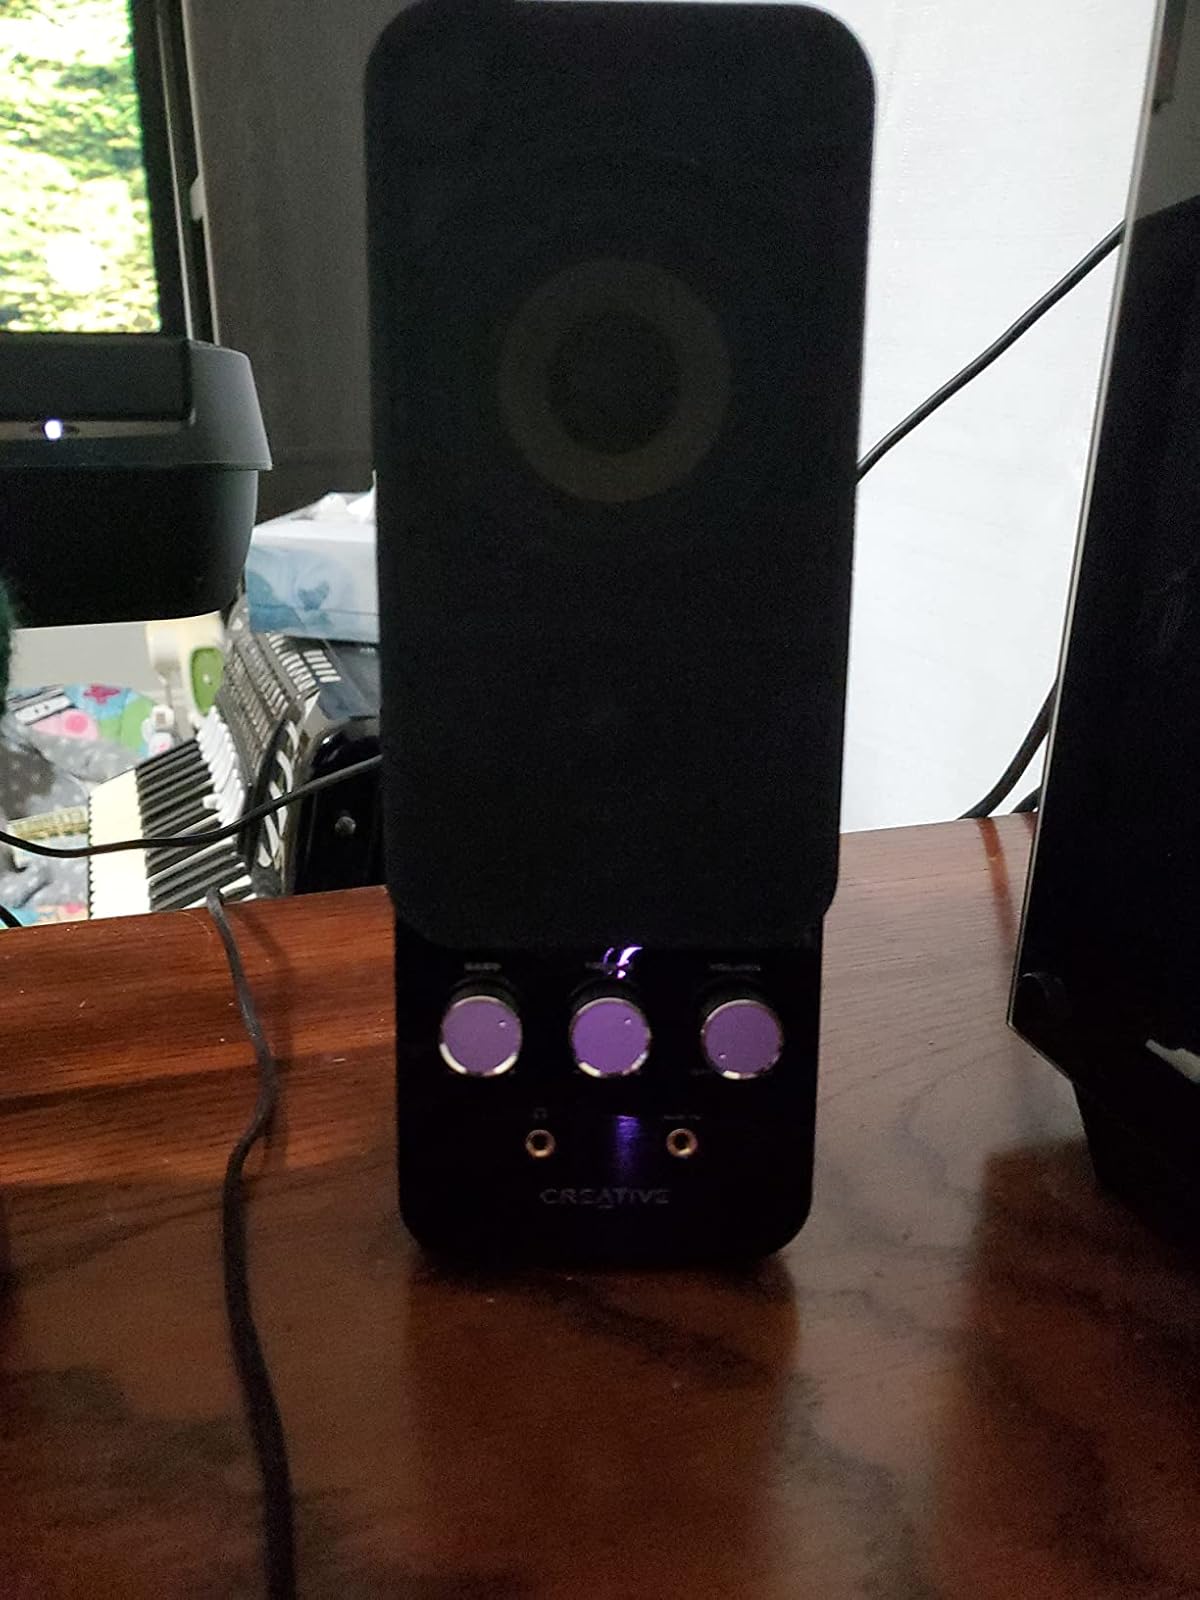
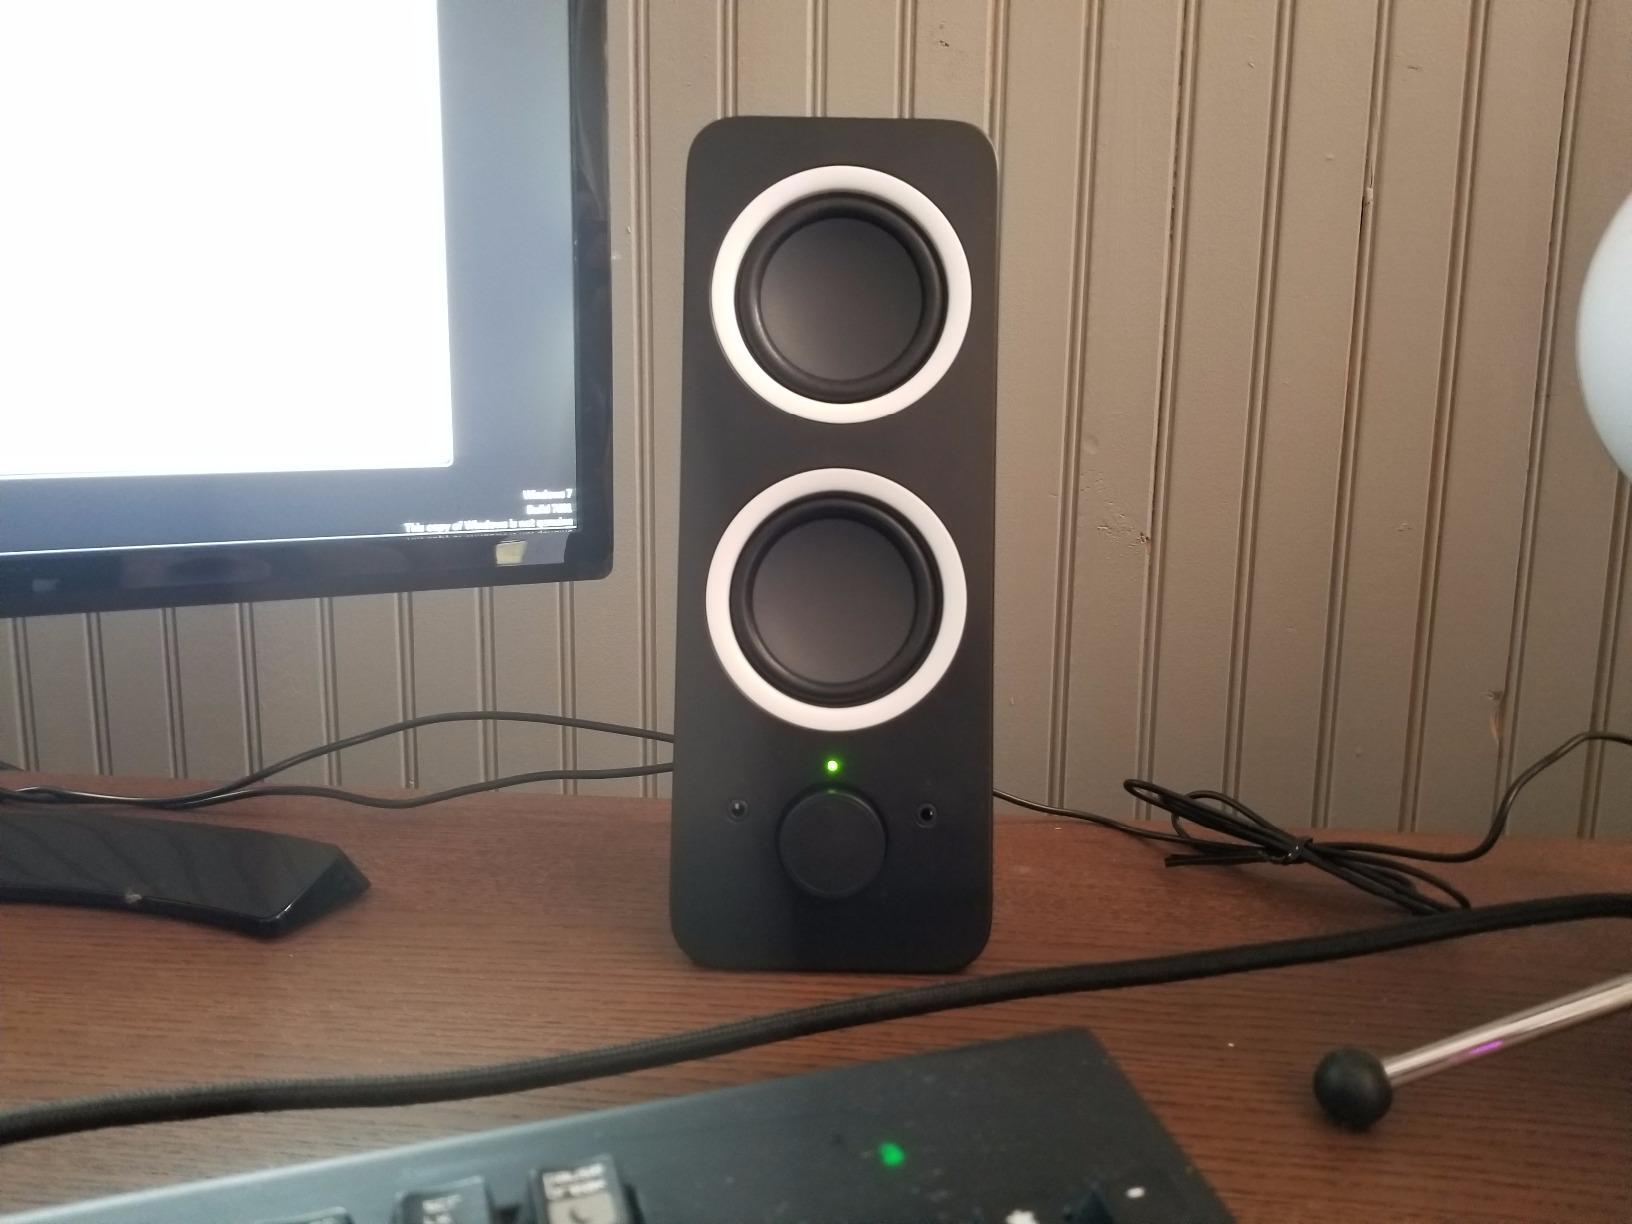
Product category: speaker
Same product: no